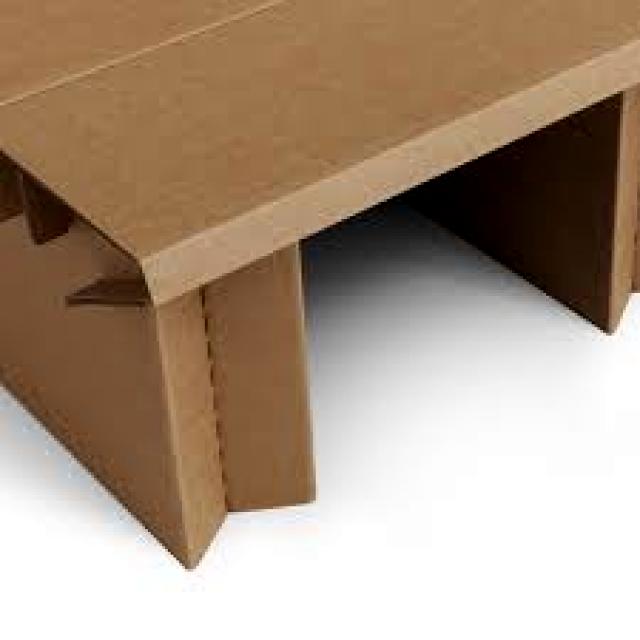
Label: Cardboard